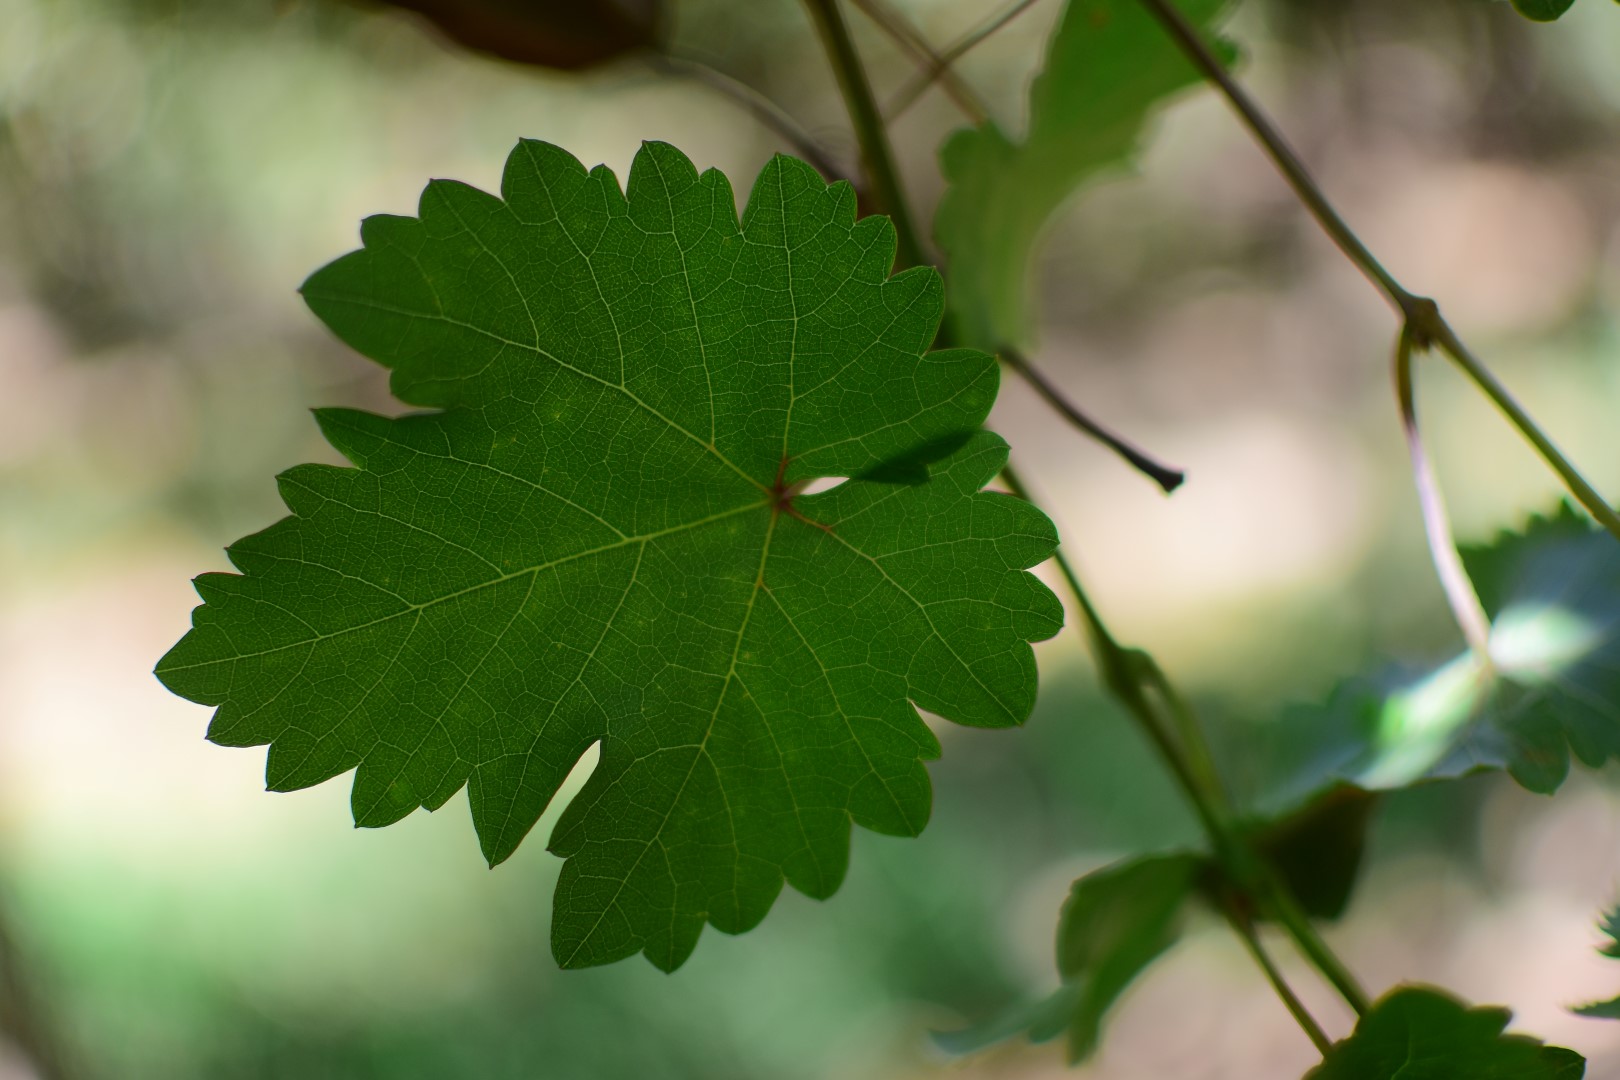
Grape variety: Shdah